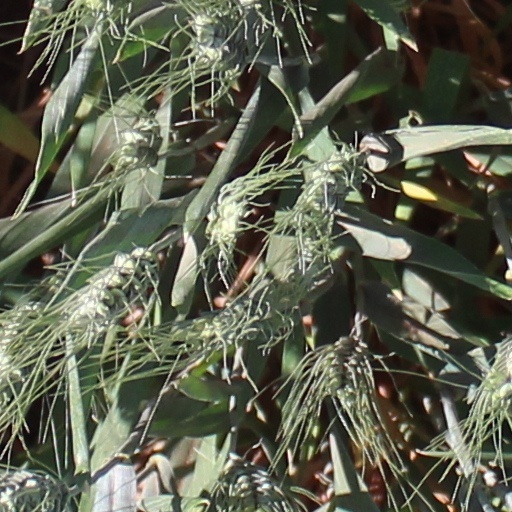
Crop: wheat